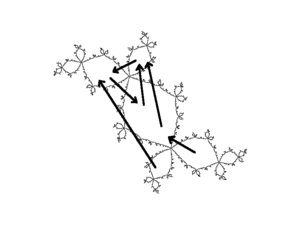
Une illustration de la dynamique du lapin de Douady. Les flèches indiquent quelles sont les images des principales composantes de l'intérieur de l'ensemble de Julia par l'application du polynôme P(z). Deux flèches partent de la composante centrale pour indiquer que, du fait de la présence du point critique, la restriction du polynôme à cette composante est un revêtement ramifié de degré deux sur son image, en haut à droite.
Le lapin de Douady est l'ensemble de Julia rempli de certains polynômes quadratiques pour lesquels le point critique est périodique de période 3. Il a été nommé en hommage à Adrien Douady, mathématicien français mort en 2006.